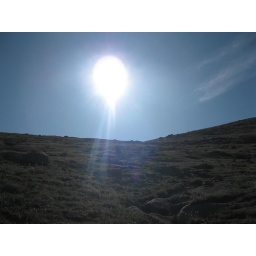
Not a cloud in the sky